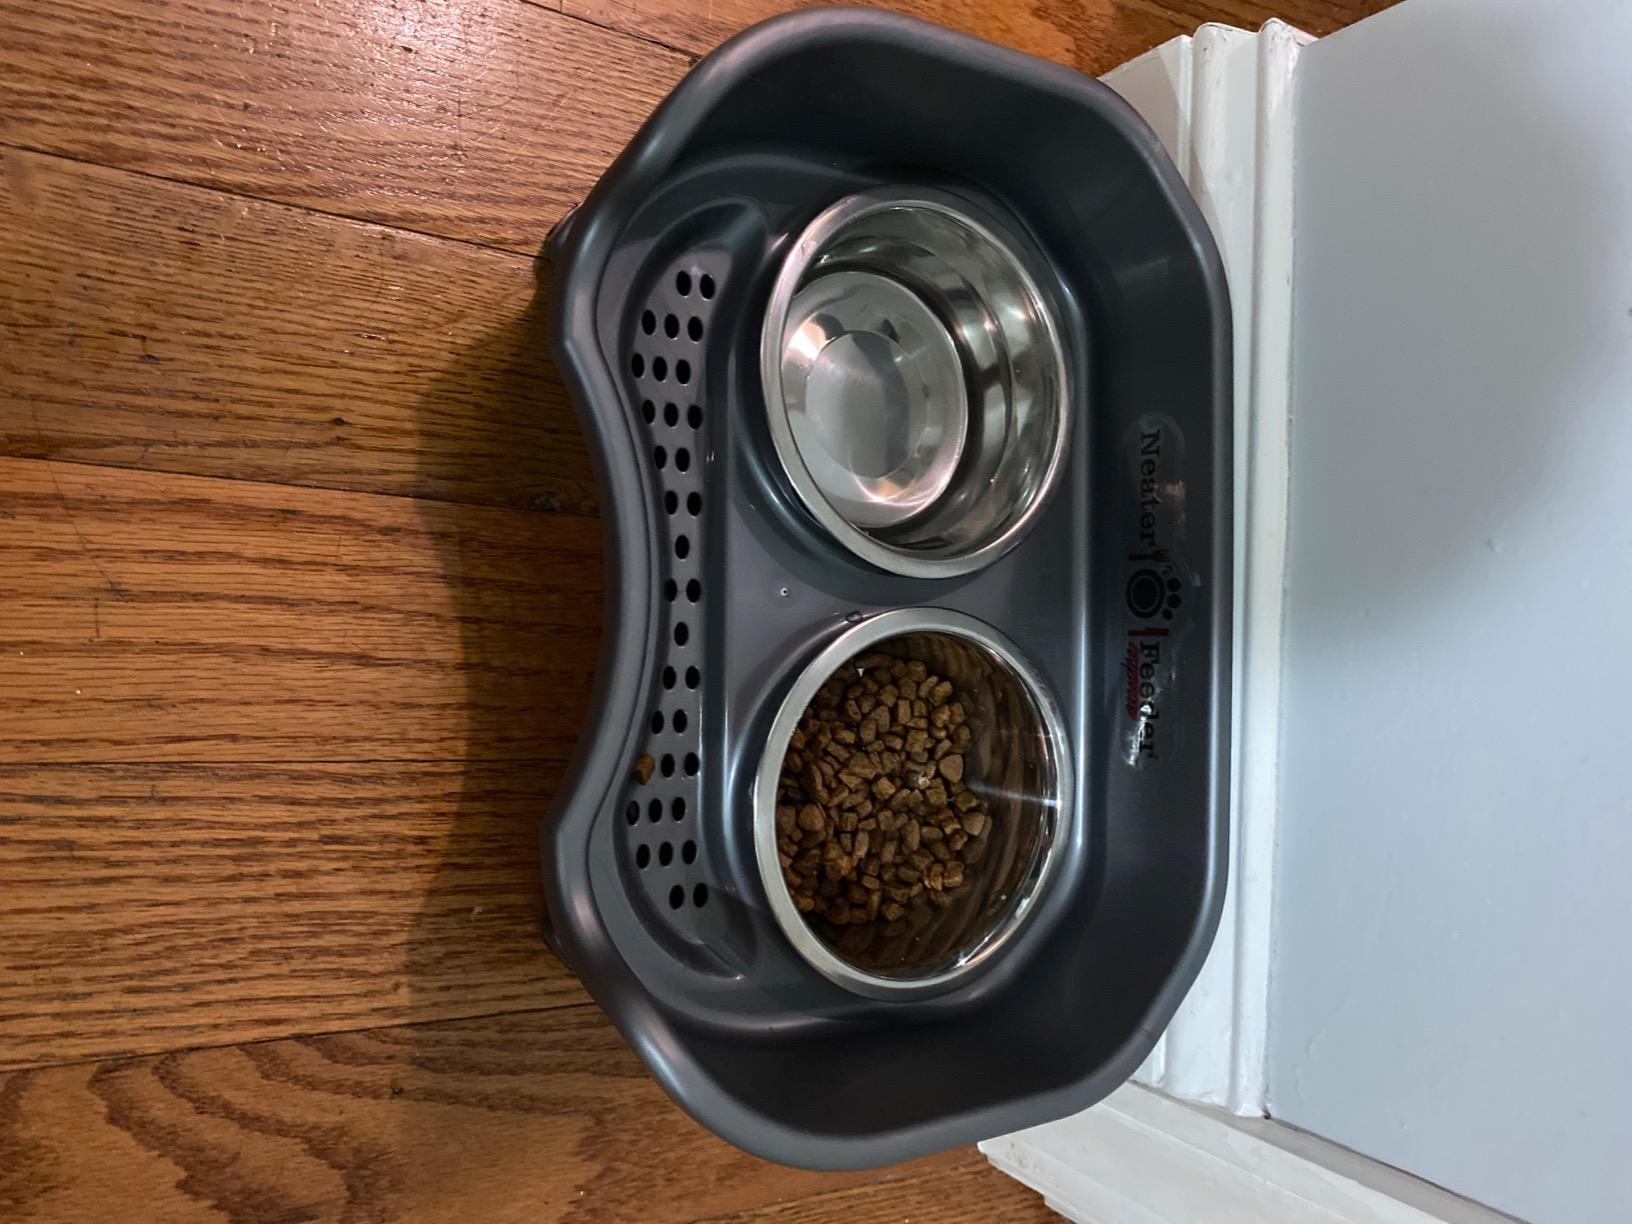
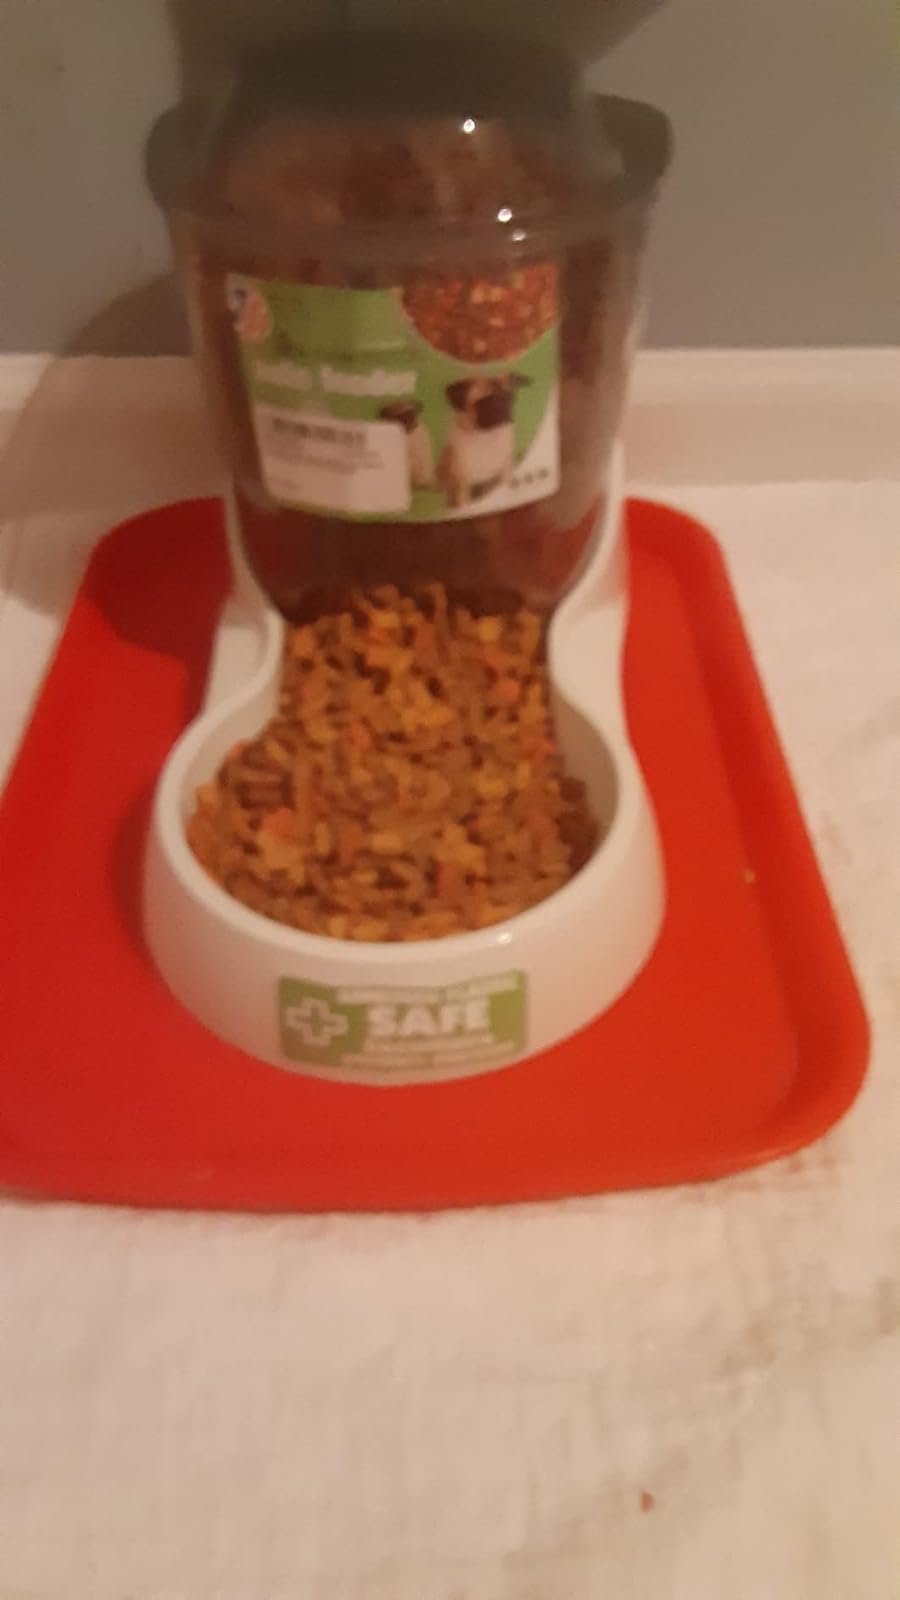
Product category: items_feeder
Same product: no